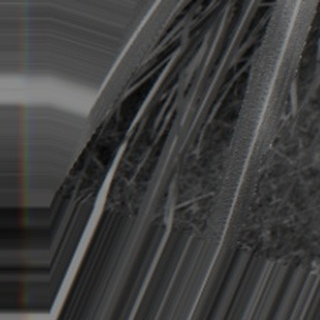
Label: sugarcane_bacterial_blight